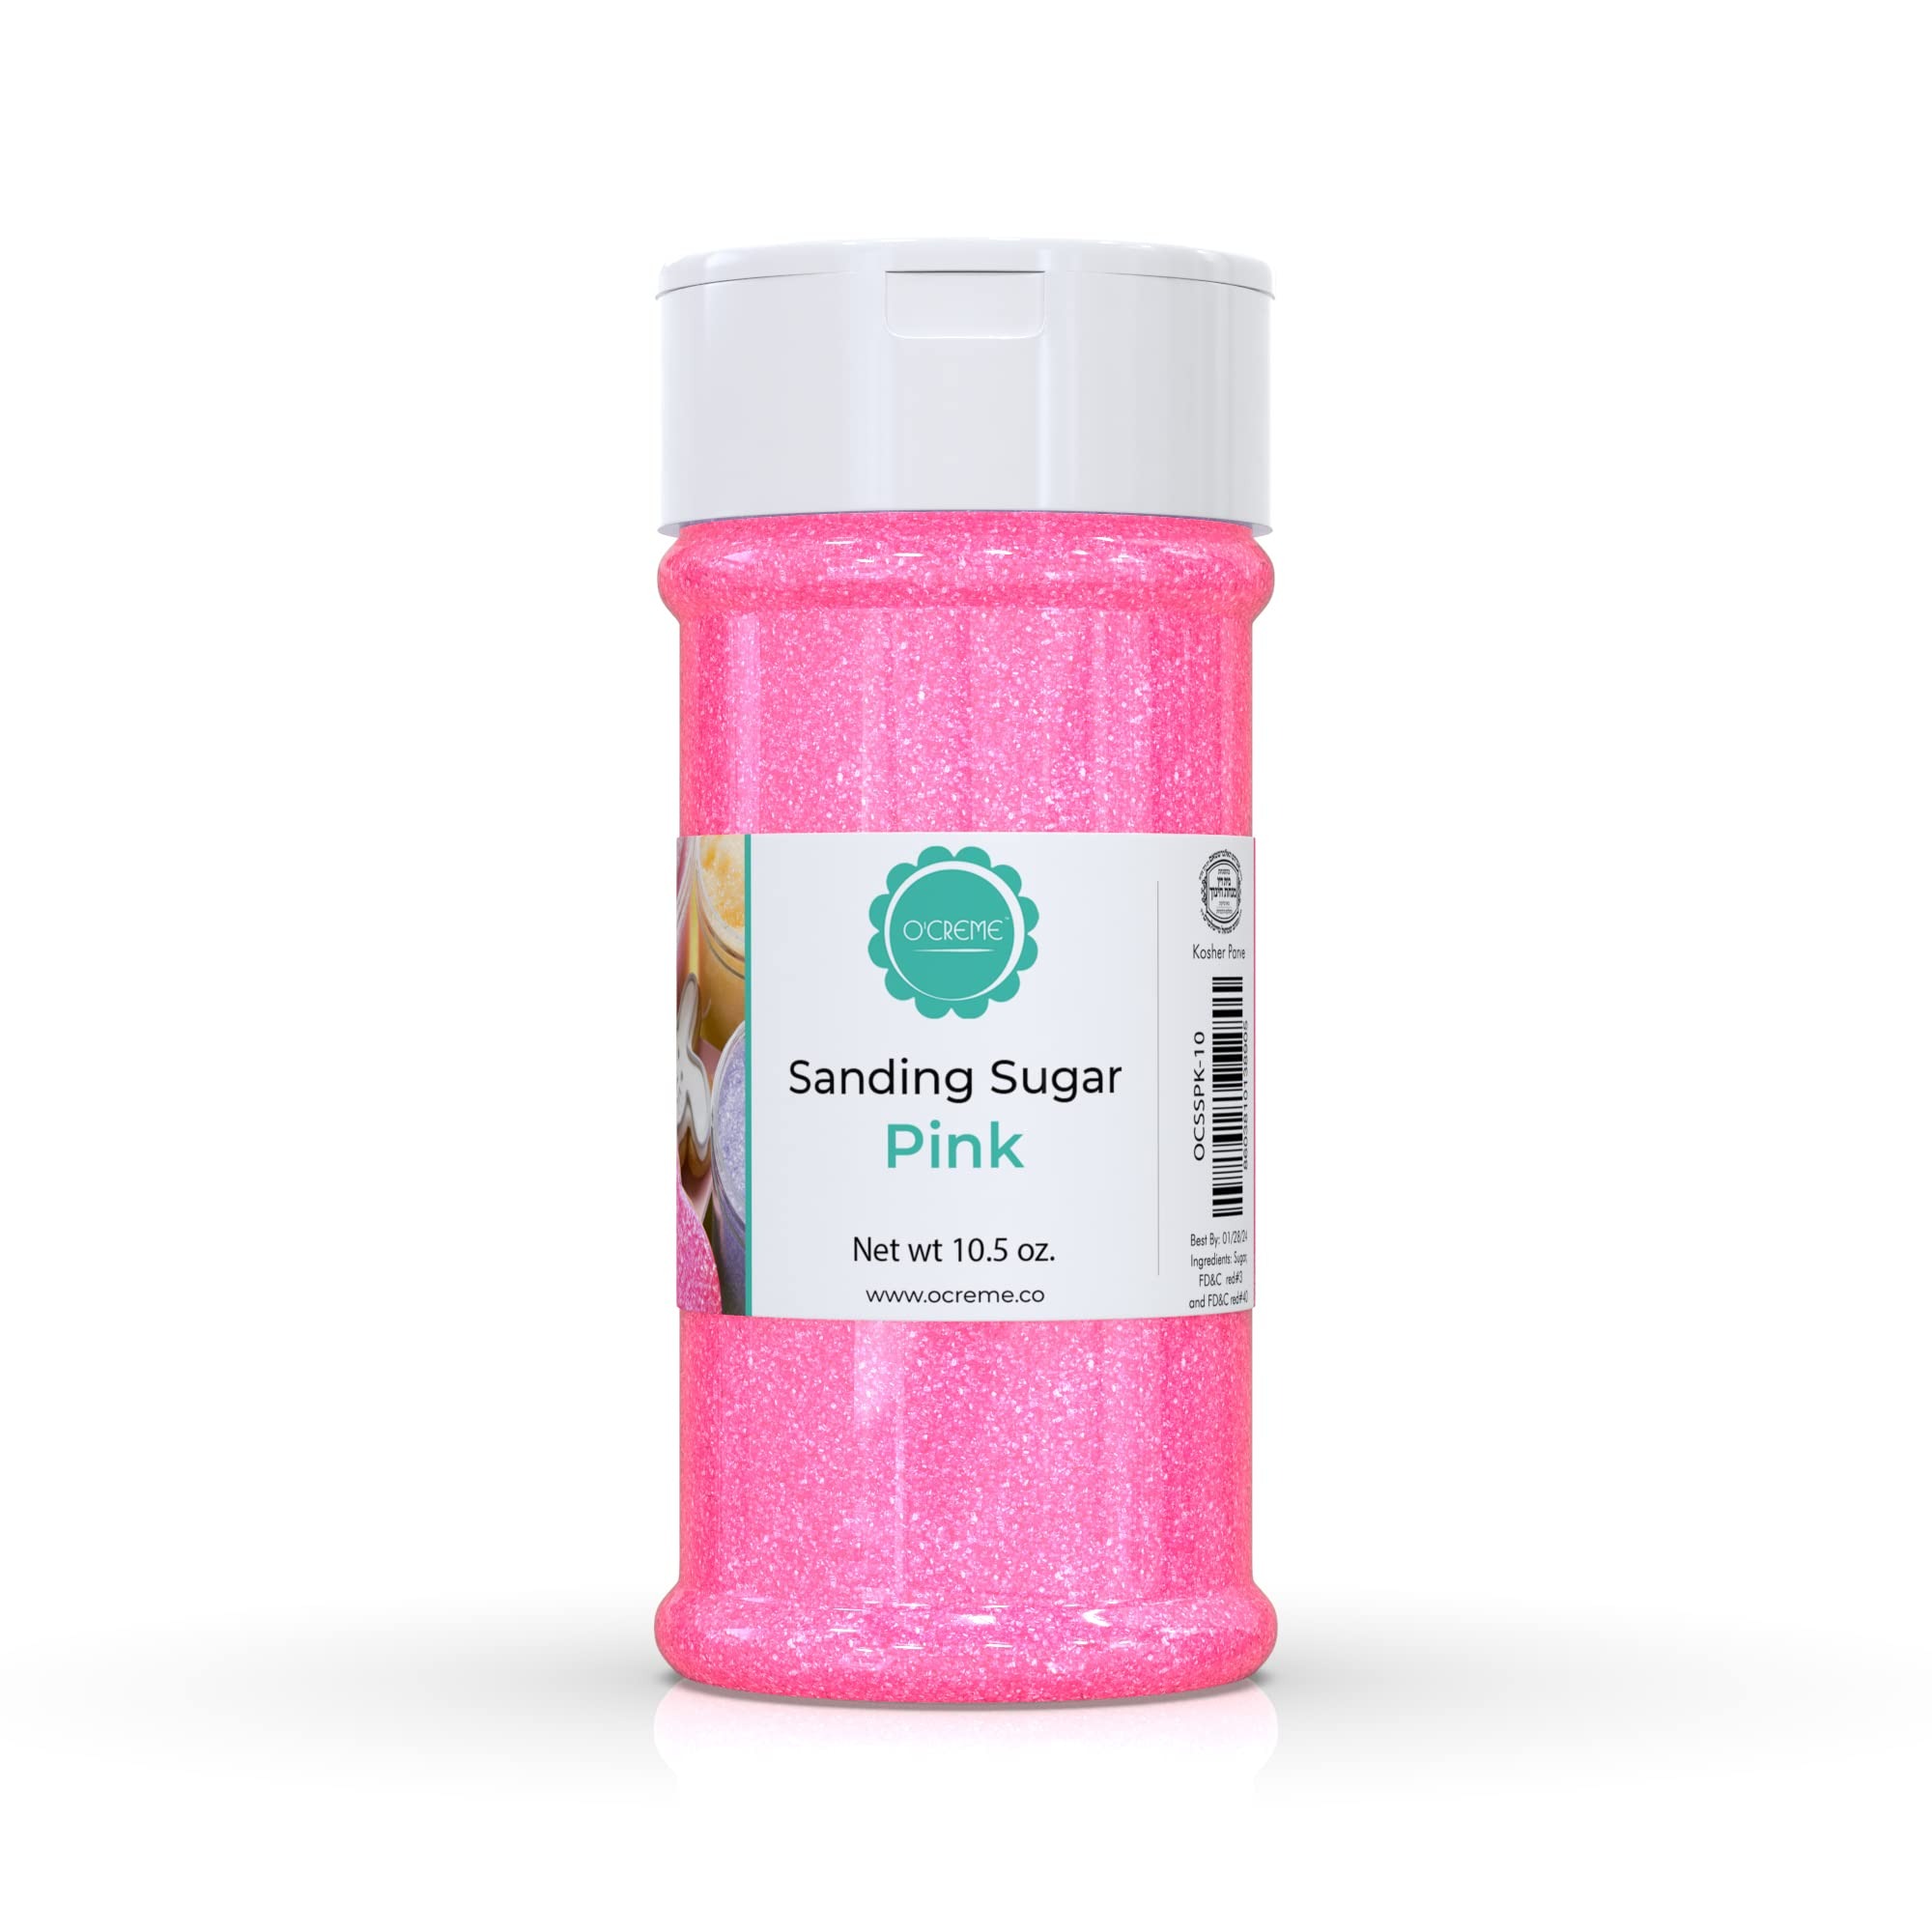
Item Name: O’Creme Sanding Sugar for Cookie Decorating – Eye-Catching Pink Sugar Crystals for Unique Cake Toppings – Extra Sugar for Cake Toppings, Cupcakes and Cookies – Ideal Decoration Solution - 10.5 Ounce, Pink
Bullet Point 1: For Unique Bakery Products: Leave your guests breathless with uniquely baked goods that are decorated with our sugar crystals. These large sugar particles will enhance how your cookies, cupcakes, and toppings look!
Bullet Point 2: Top-Grade Sugar: We use only premium cane sugar that will please even the most pretentious taste. Sparkling, stronger, and heat resistant, our confectioner sugar is a must-have for any baking enthusiasts.
Bullet Point 3: Perfect Cookie Decoration: Our white sugar crystals are what you are looking for to express yourself through your baking goods. This sanding sugar will add taste and aspect to your baked delicacies.
Bullet Point 4: Baking Essentials: The snow sugar is excellent for creating ice cream, candy, glazes, sprinkles, toppings, fudge, and frostings, or just adding a bit of style and personality to your creations.
Bullet Point 5: Our Promise: All our products check the highest quality food standards, so you can be sure that the icing sugar will surpass your expectations. Our sugar sanding is gluten free, trans-fat free, hydrogenated-oil free, dairy free, GMO free, and also kosher.
Product Description: At O’creme, we have made it our mission to bring delicious and eye-catching sugar crystals into homes worldwide. Our sanding sugar is renowned for its intense taste and crunchy feeling, prepared by the finest artisans from verified suppliers. The sanding sugar allows you to enhance the way your bakery goods look, adding flavor, texture, and a bit of personality.<br>Why is this product for you?<br>This premium sanding sugar is a must-have for people who want to impress their guests with good-looking cookies, cupcakes, or toppings. Made from top-grade cane sugar, our sugar crystals are stronger and more resistant to high temperatures making them perfect for bakery activities. The sanding sugar will enhance your cookie's appearance, giving them a bit of your personality. These sugar crystals will change the way you bake forever and are ideal for toppings, glazes, frostings, sprinkles, ice cream and cupcakes. <br>Some of the fantastic features of this product:<br> Premium sugar crystals for baking;<br> Delicious and crunchy;<br> Eight available colors;<br> Stronger, visibly larger, and heat resistant;<br> Enhance the looks of your bakery goods;<br> Ideal for toppings, cookies, cupcakes;<br> Enhance your cookies with our Sanding Sugar!<br>
Value: 10.5
Unit: Ounce

Price: 16.08